Ernst Gottlieb Glück

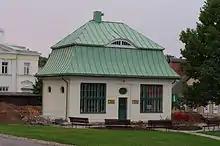
The house of Pastor Johann Ernst Glück in Marienburg (the birthplace of Ernst Gottlieb Glück) is now a national museum.

He was born in Marienburg, now Alūksne in Latvia. His father, Johann Ernst Glück (1652—1705), was a German Lutheran theologian, pastor, teacher and also known for translating the Bible into the Latvian and Russian languages; his mother, Christian Emerentia von Reutern (?—1740), belonged to the Livonian nobility. As a child, he received his education at home. From 1716, he lived in Prussia and studied law at the University of Königsberg.